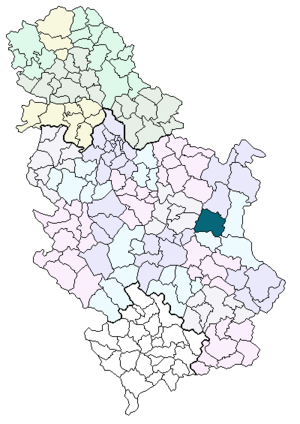
Boljevac est une ville et une municipalité de Serbie situées dans le district de Zaječar. Au recensement de 2011, la ville comptait 3 332 habitants et la municipalité dont elle est le centre 12 865.